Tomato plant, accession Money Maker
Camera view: horizontal (90 deg, fisheye); turntable rotation: 300 degrees
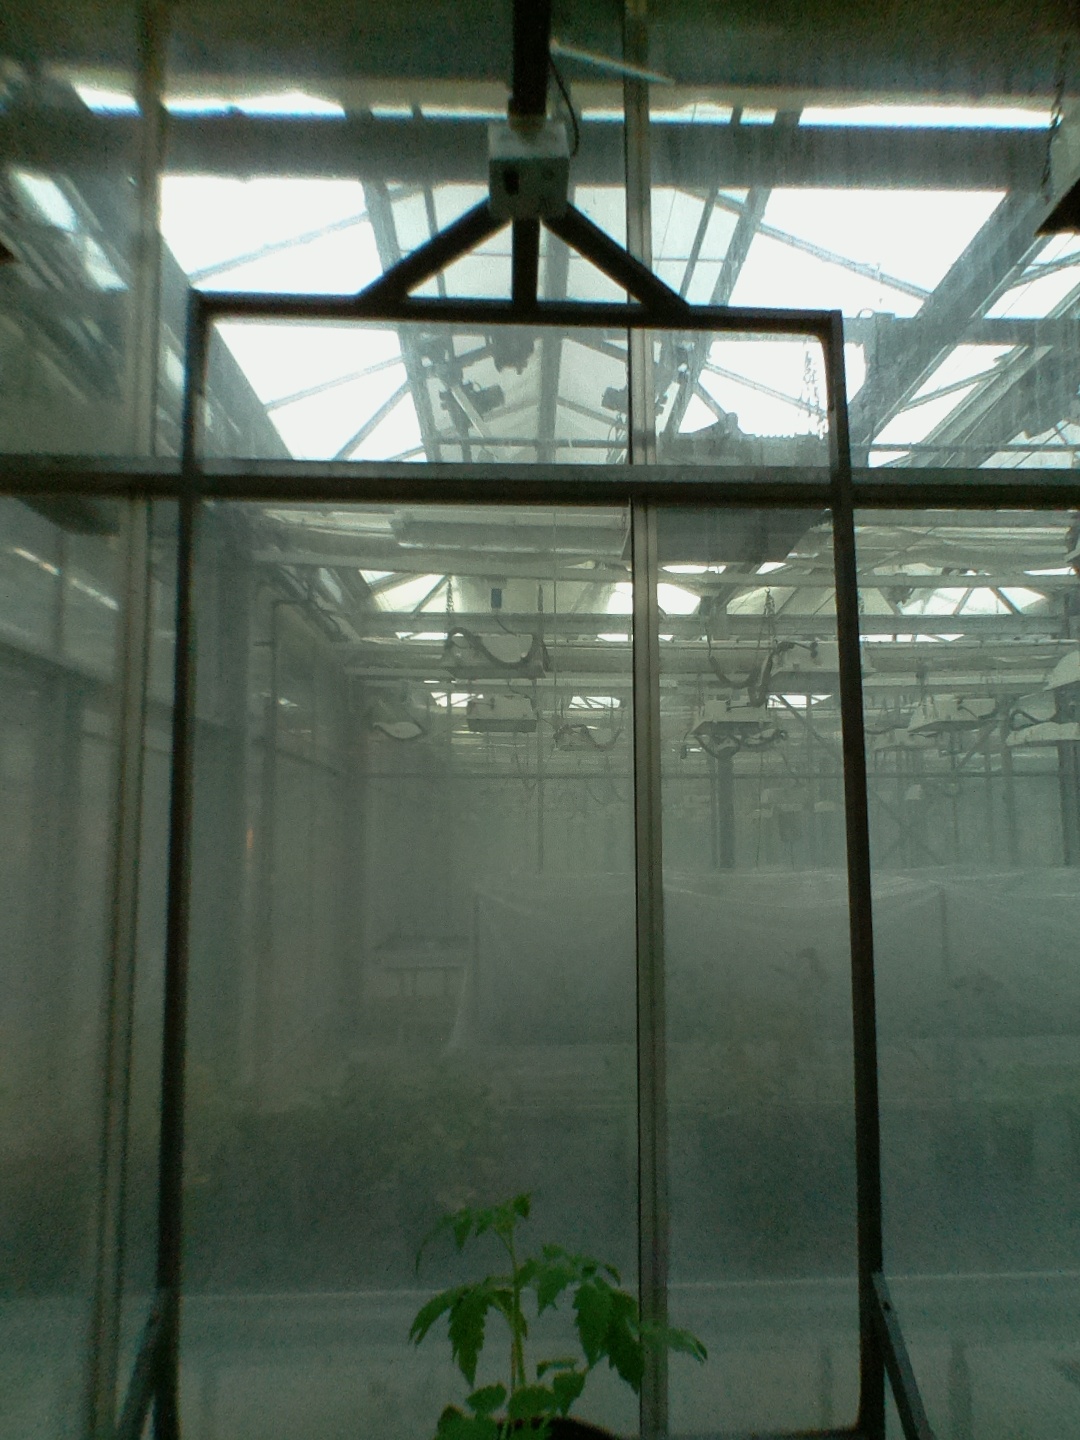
BBCH growth stage 13: 6 of true leaves visible